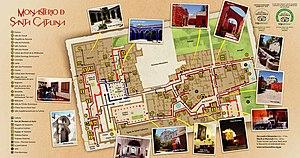
Le plan en français, gentiment envoyé par mail par les personnes du couvent, qui ont autorisé la mise en ligne sur la page française Wikipedia
Le couvent Santa Catalina à Arequipa est le plus grand couvent du monde et le plus important édifice religieux du Pérou Il abrite une communauté de sœurs dominicaines.